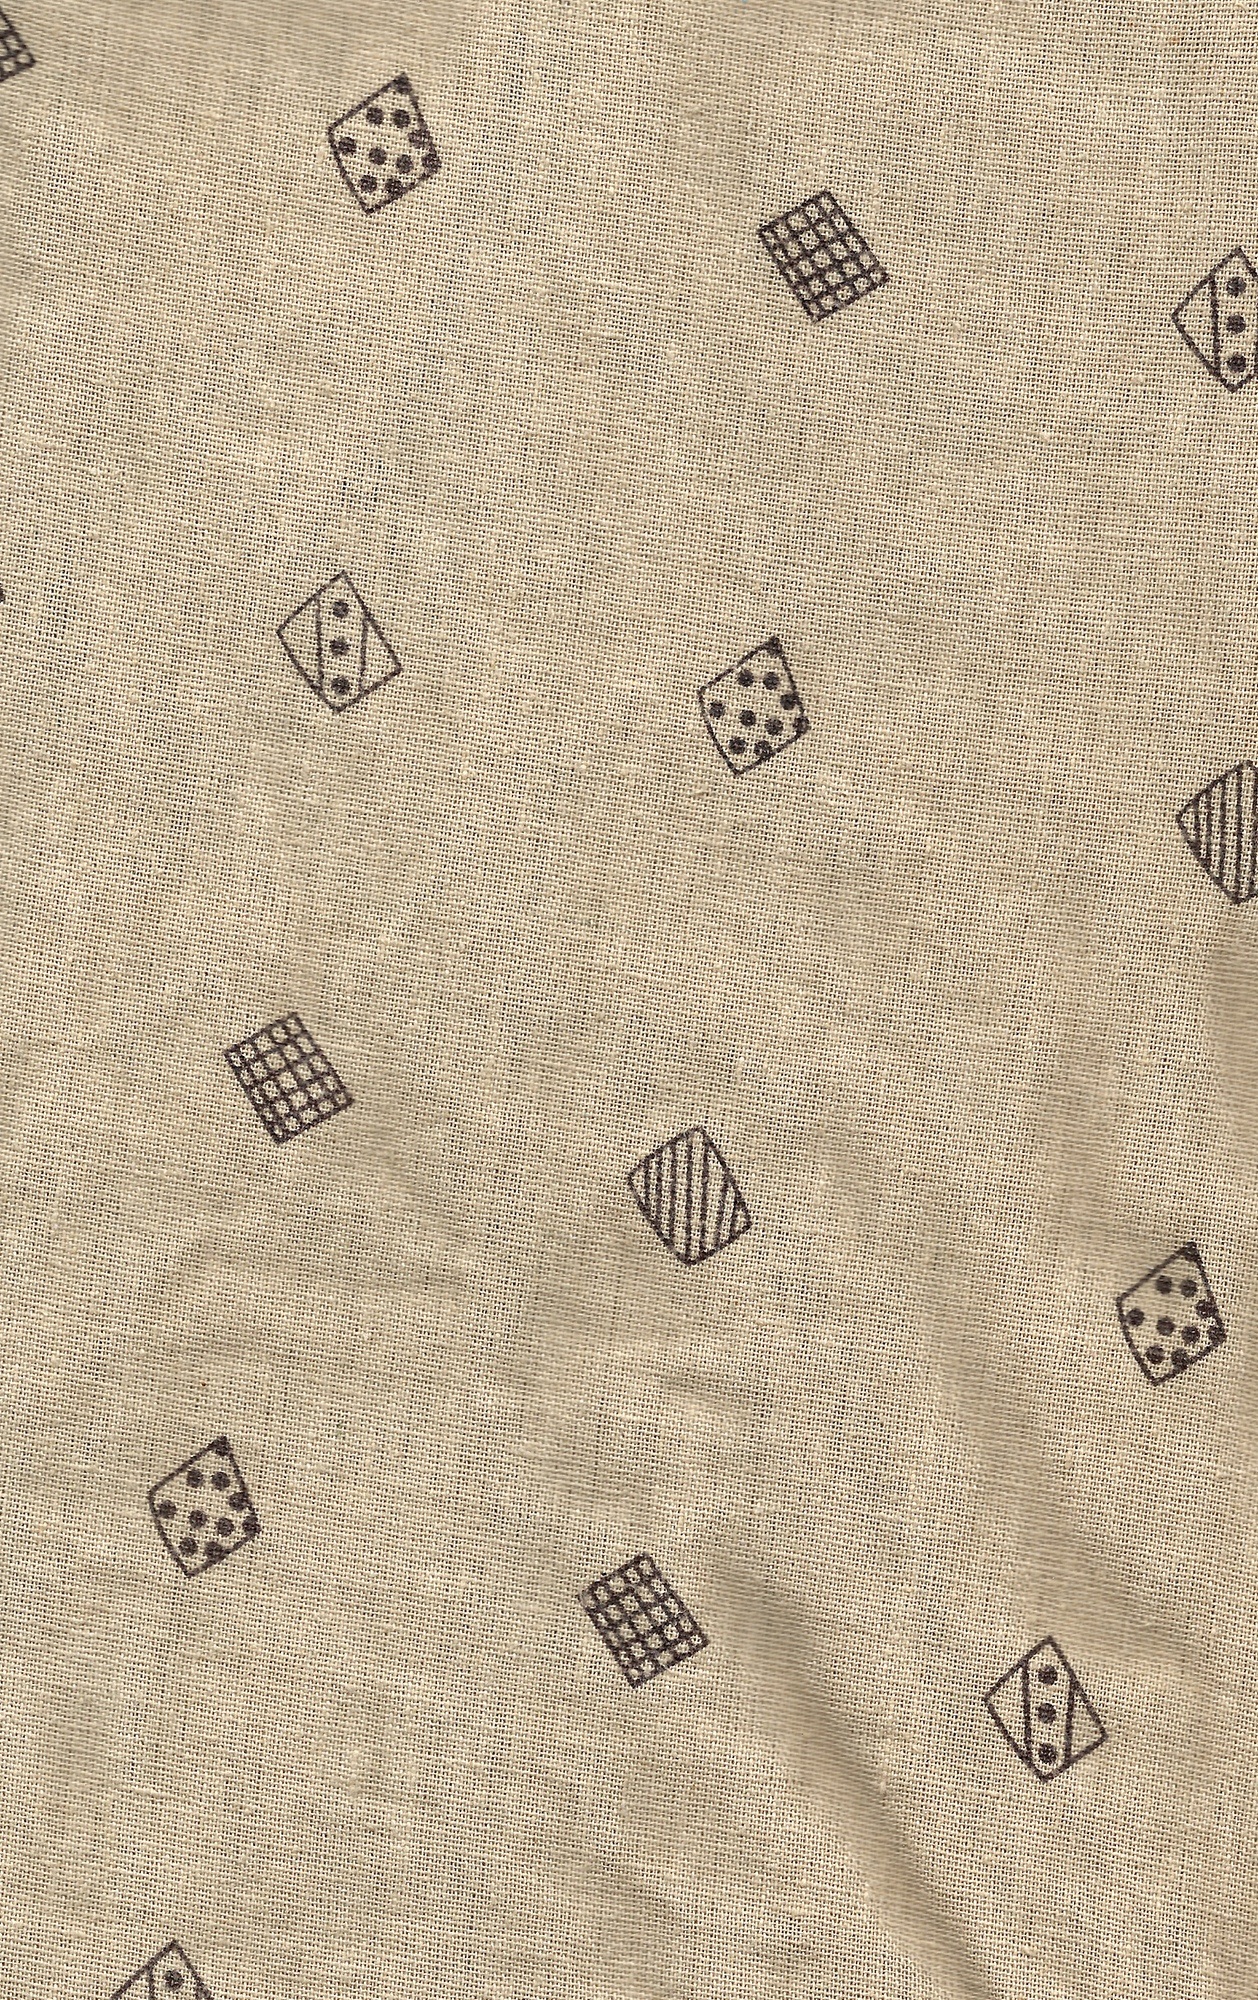
texture, floor, pattern, cloth, material, textile, design, beige, curtains, flooring